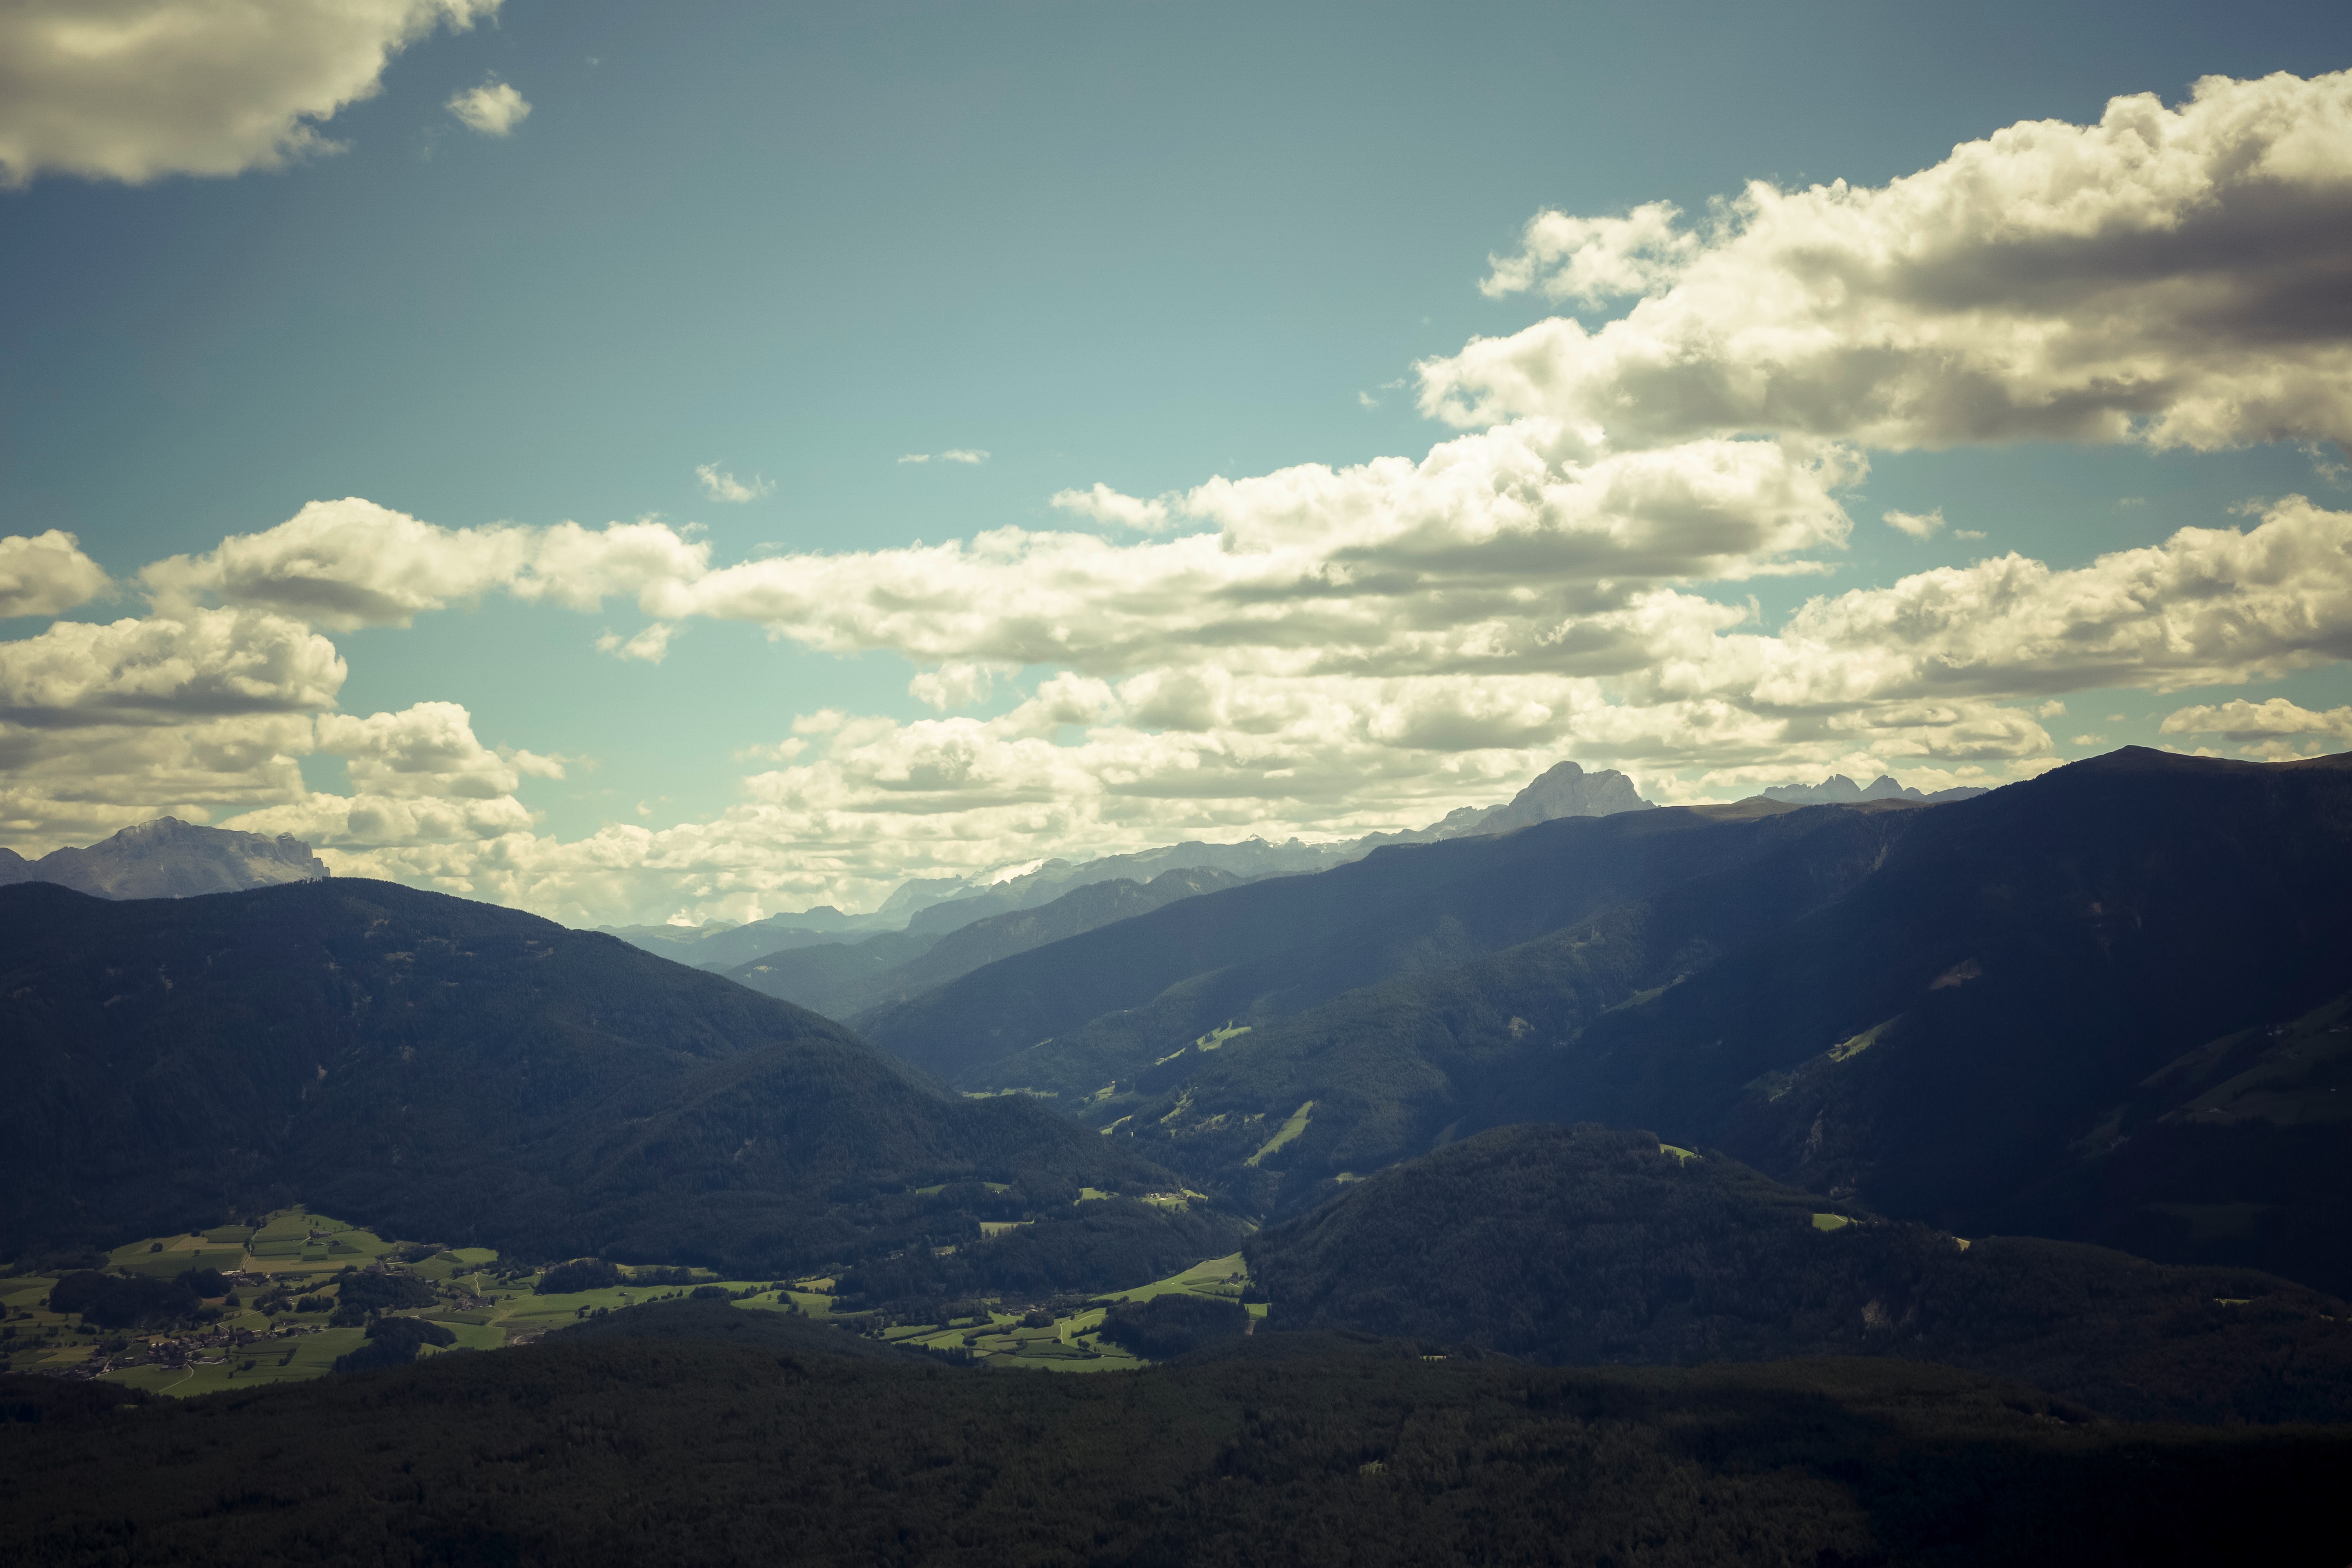
landscape, nature, mountain, cloud, sky, sunlight, hill, valley, mountain range, highland, summit, plateau, fell, loch, landform, geographical feature, atmospheric phenomenon, mountainous landforms